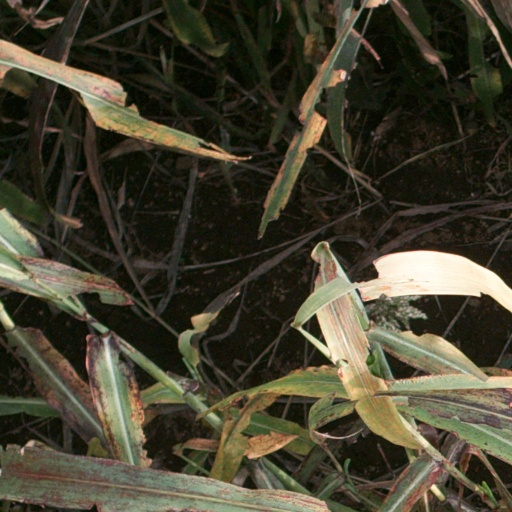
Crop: sorghum